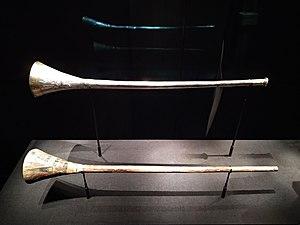
Cette trompette comprend la gravure du nom et de l'image de Toutânkhamon ainsi que ceux de trois dieux. Le musicien se servait de la sourdine en bois peint de couleurs vives pour moduler le son que la trompette émettait.
Toutânkhamon est le onzième pharaon de la XVIIIᵉ dynastie. Selon les dernières études génétiques, il est le fils d'Akhenaton et de la propre sœur de ce dernier, dont l'identité est inconnue, mais désignée comme Younger Lady, dont la momie est répertoriée KV35YL. Manéthon l'appelle Chebres.